Answer in natural language. Considering the relative positions, is modern gray dresser with three drawers above or below Doorway? Choose between the following options: above or below
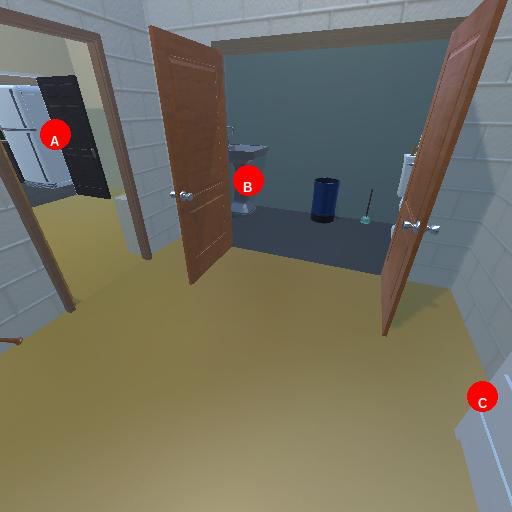
<answer>below</answer>